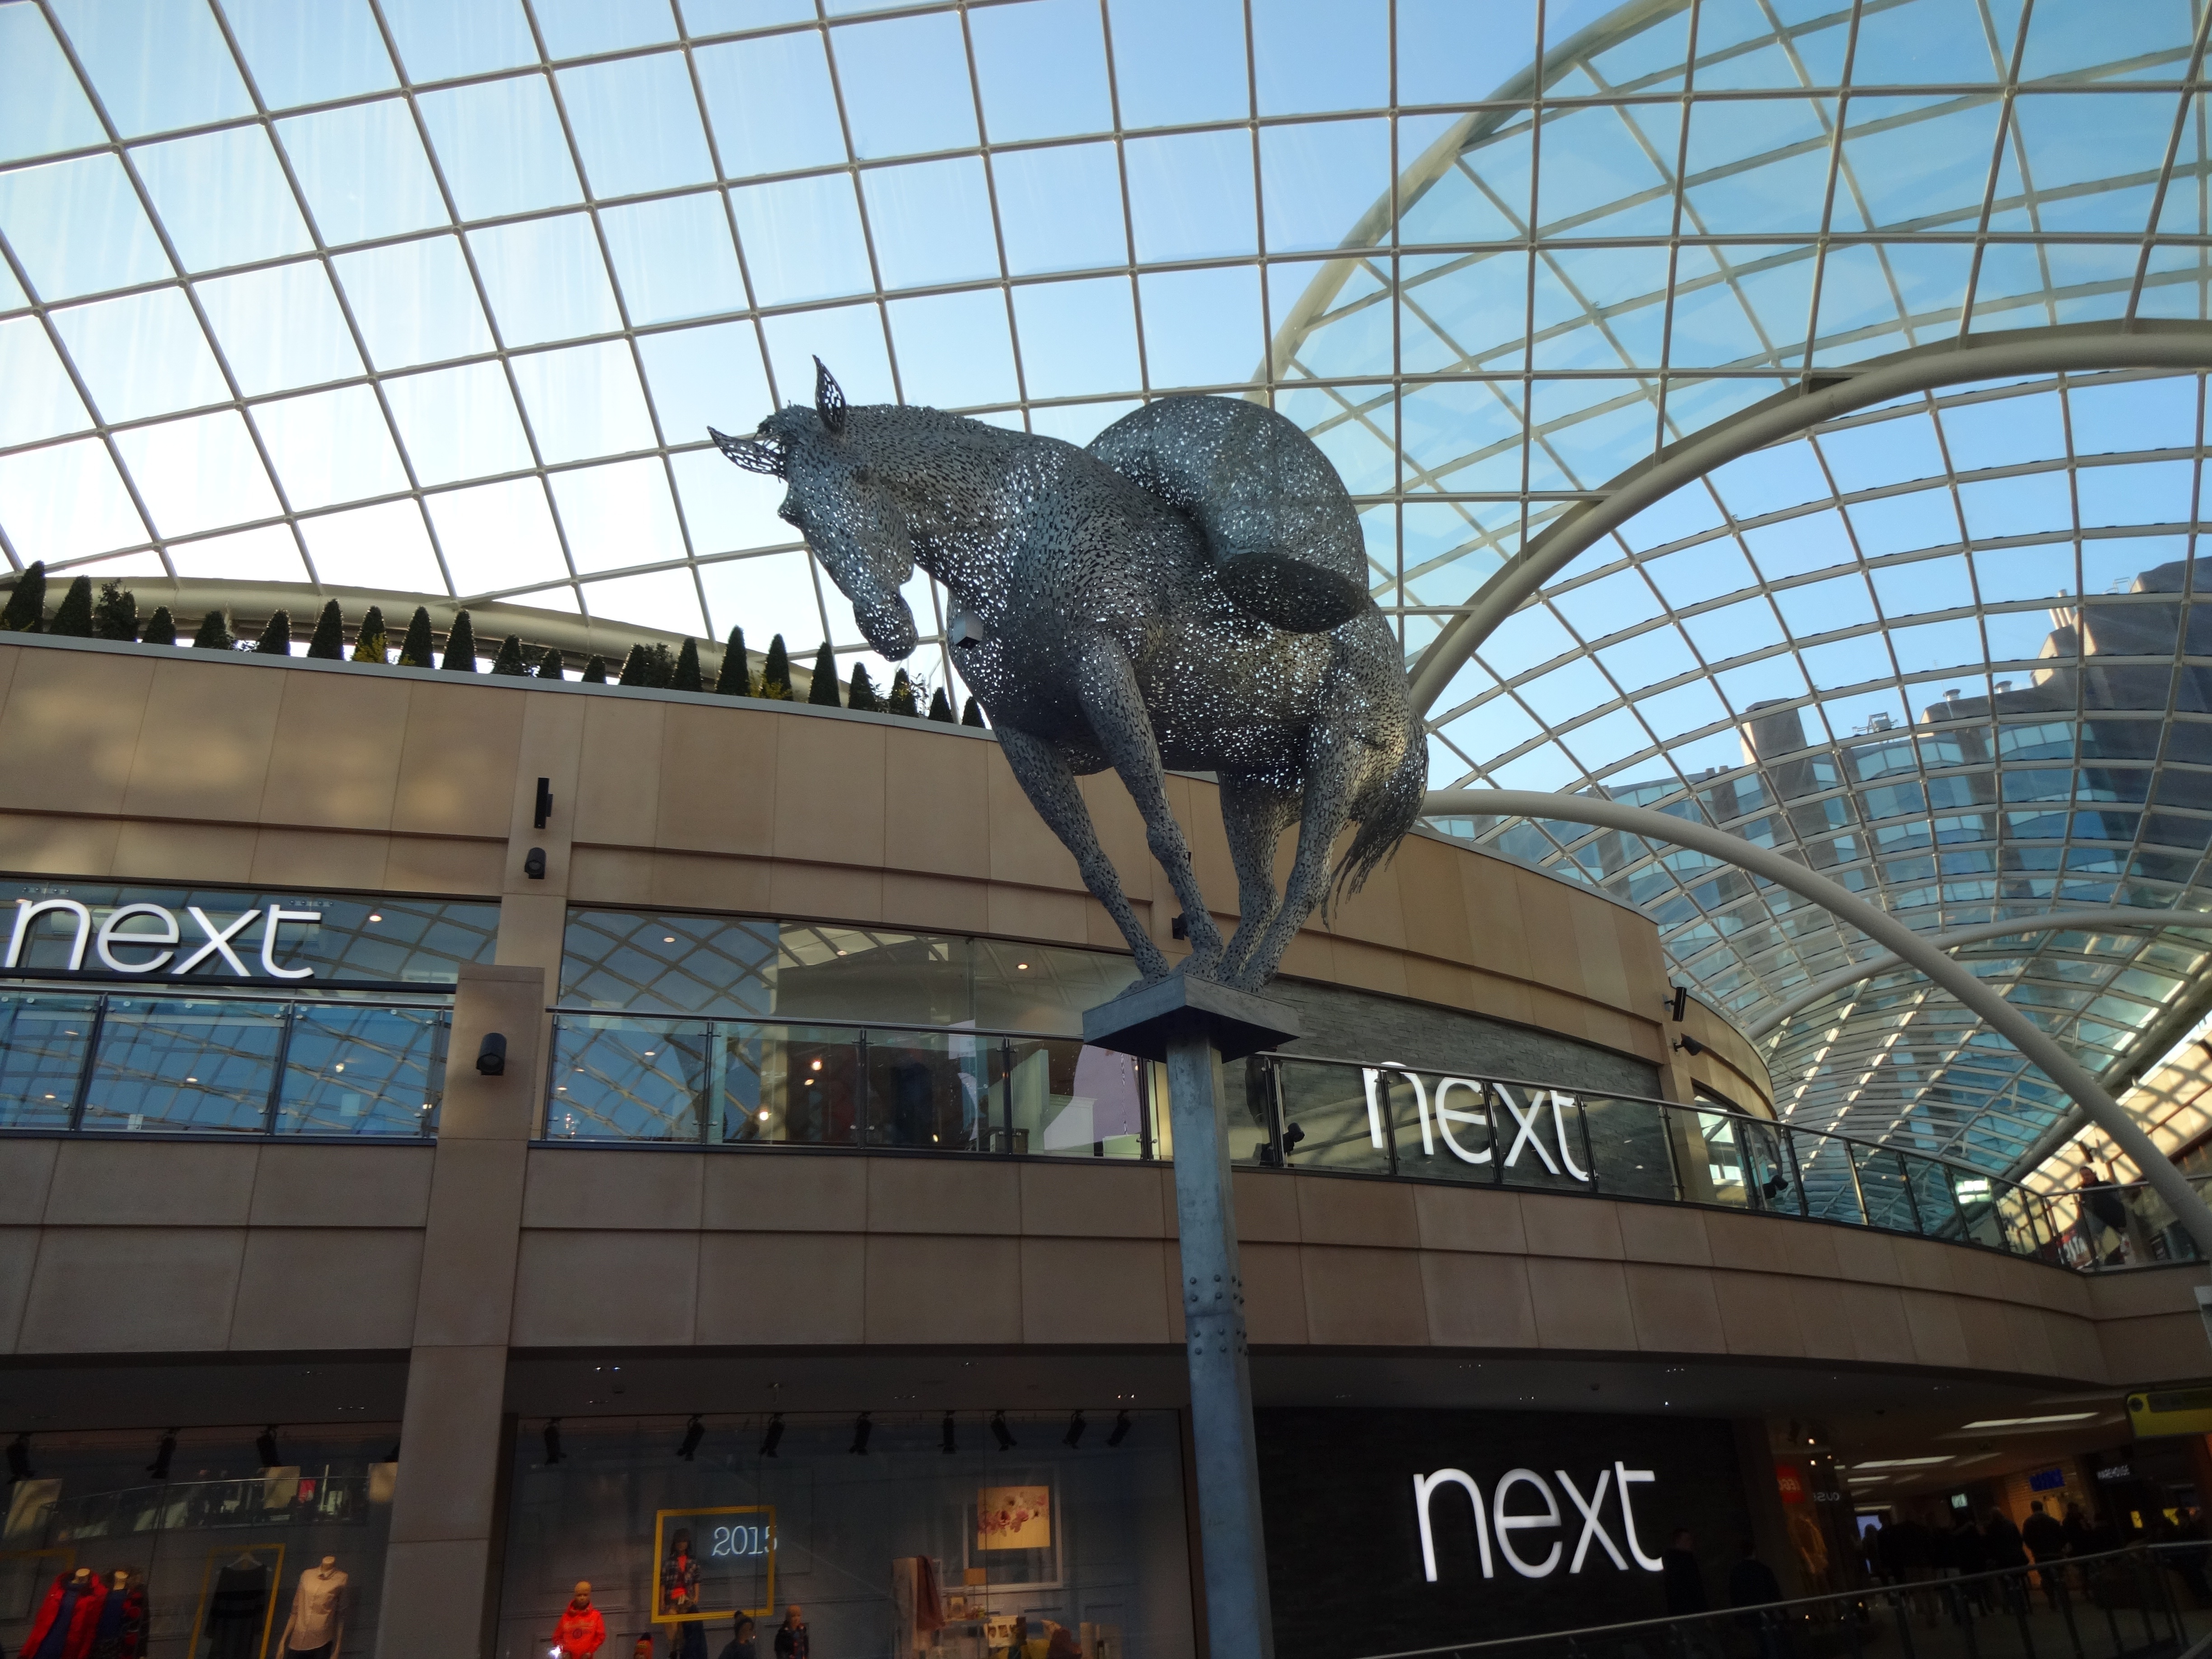
structure, landmark, stadium, public transport, arena, tourist attraction, urban area, sport venue